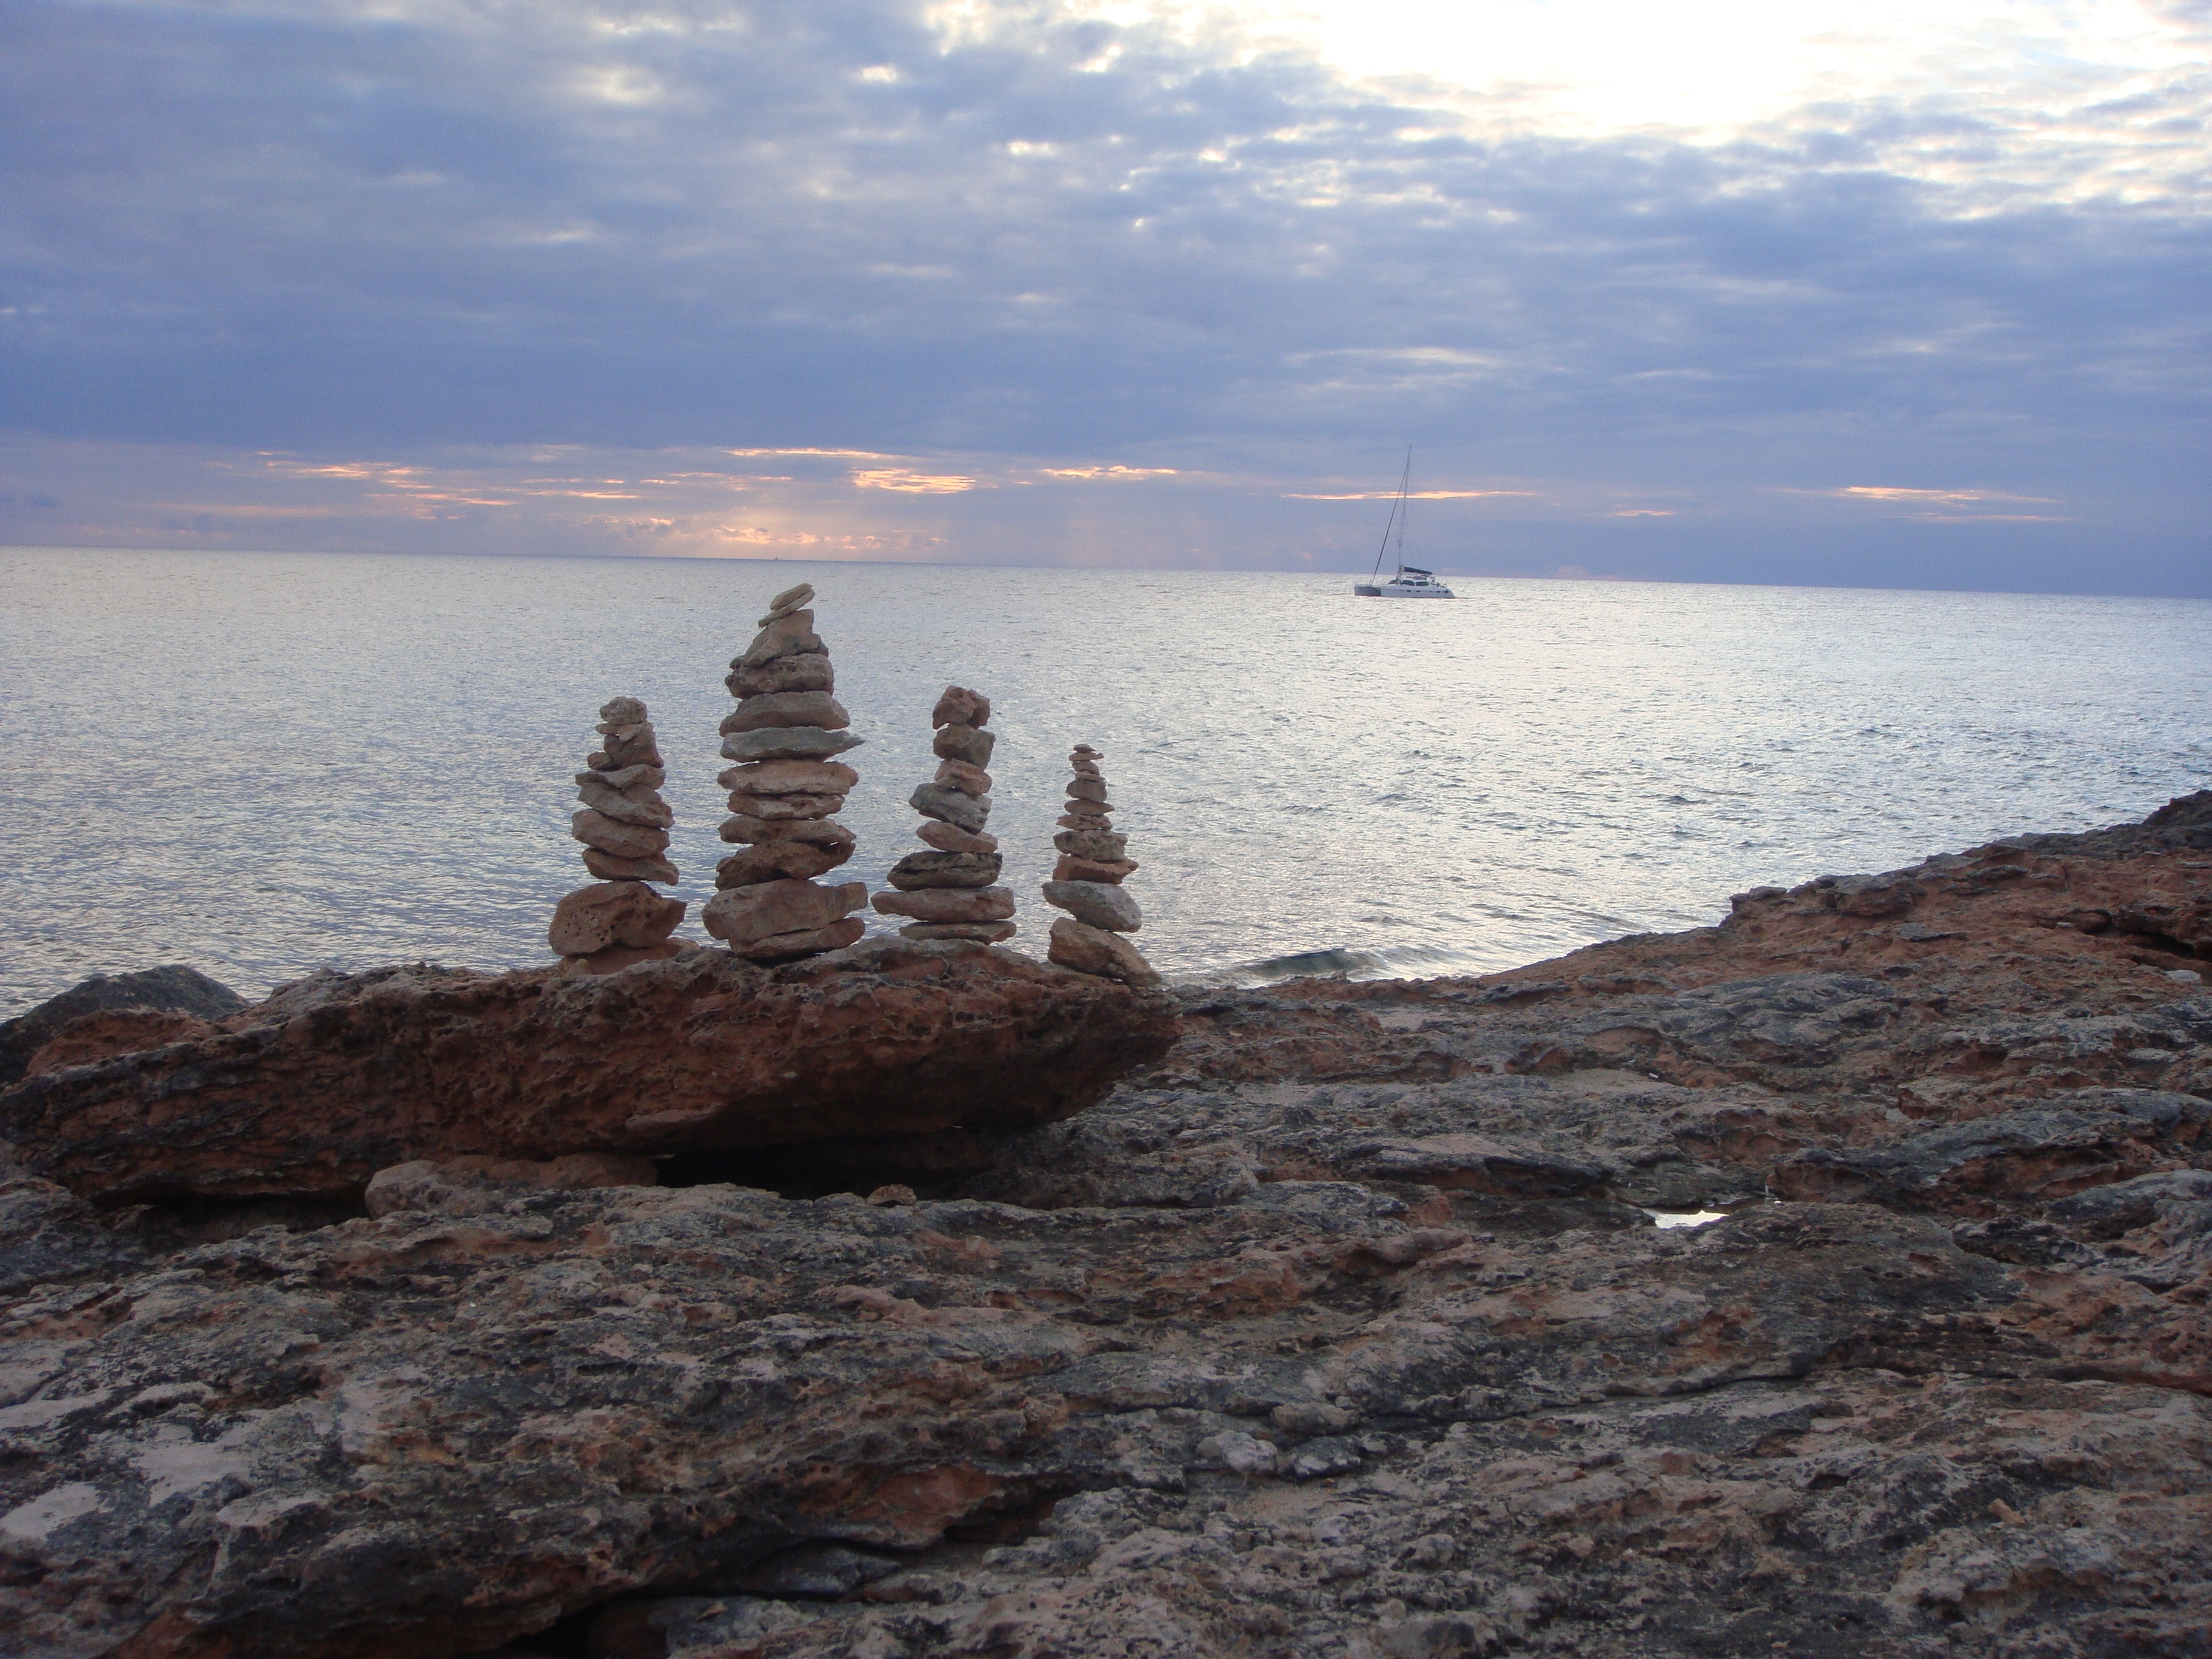
beach, landscape, sea, coast, water, sand, rock, ocean, horizon, cloud, shore, wave, cliff, cove, vehicle, tower, bay, terrain, material, body of water, stones, pebbles, mallorca, cape